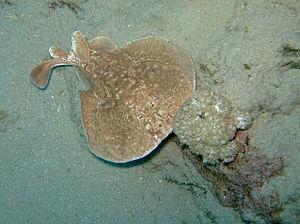
Les Torpedinidae constituent une famille de raies ayant une forme de torpille. Ce sont des raies électriques.
Les Torpediniformes, communément appelés raies électriques, sont un ordre de raies ayant une forme de torpille.
La Torpille panthère est une espèce de poissons marins cartilagineux appartenant à la famille des Torpedinidae.